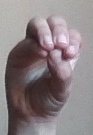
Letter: ha